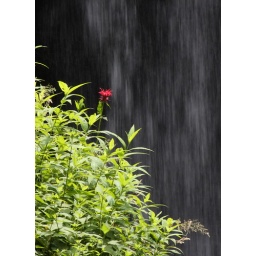
There was a flower in bloom on one of the large rocks and the waterfall made a nice backdrop.